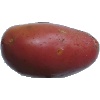
Label: Potato Red Washed 1